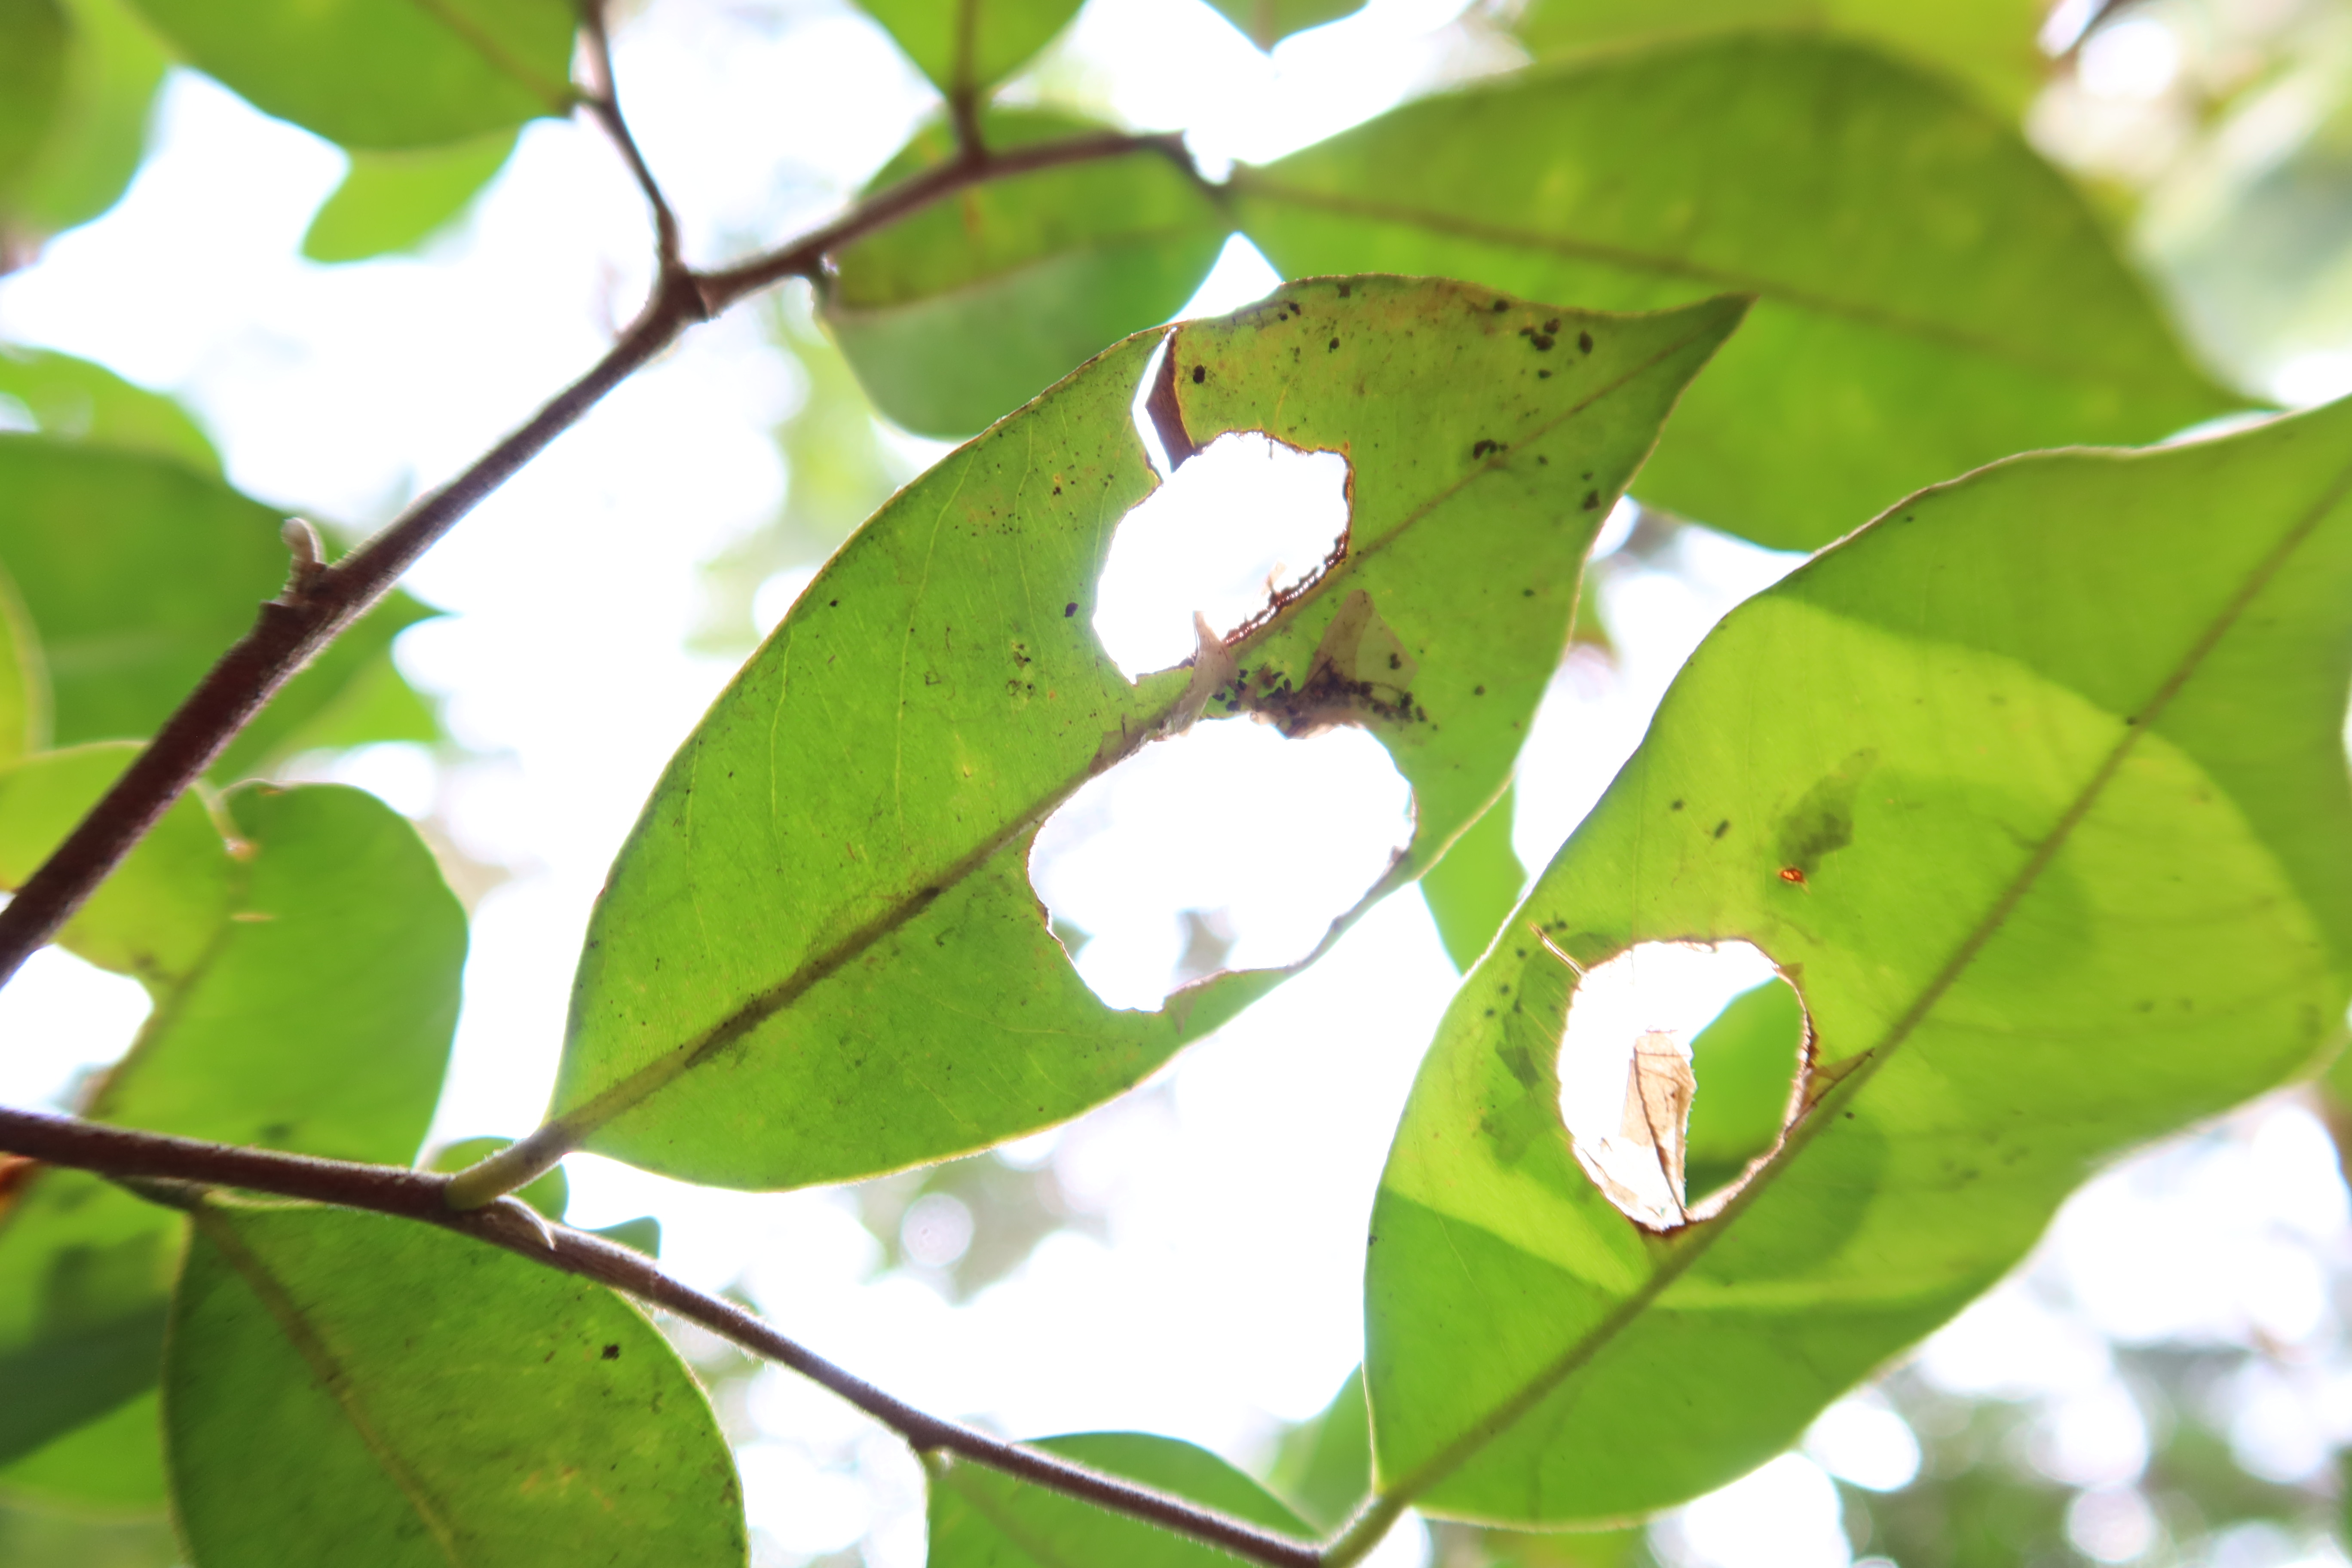
Label: Translucent lesion